Colin Loader

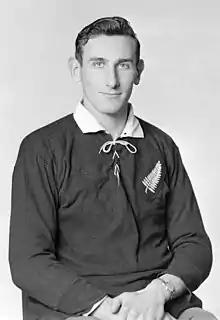
Loader in 1953

Colin James Loader (10 March 1931 – 19 June 2021) was a New Zealand rugby union player who represented the All Blacks between 1953 and 1954.